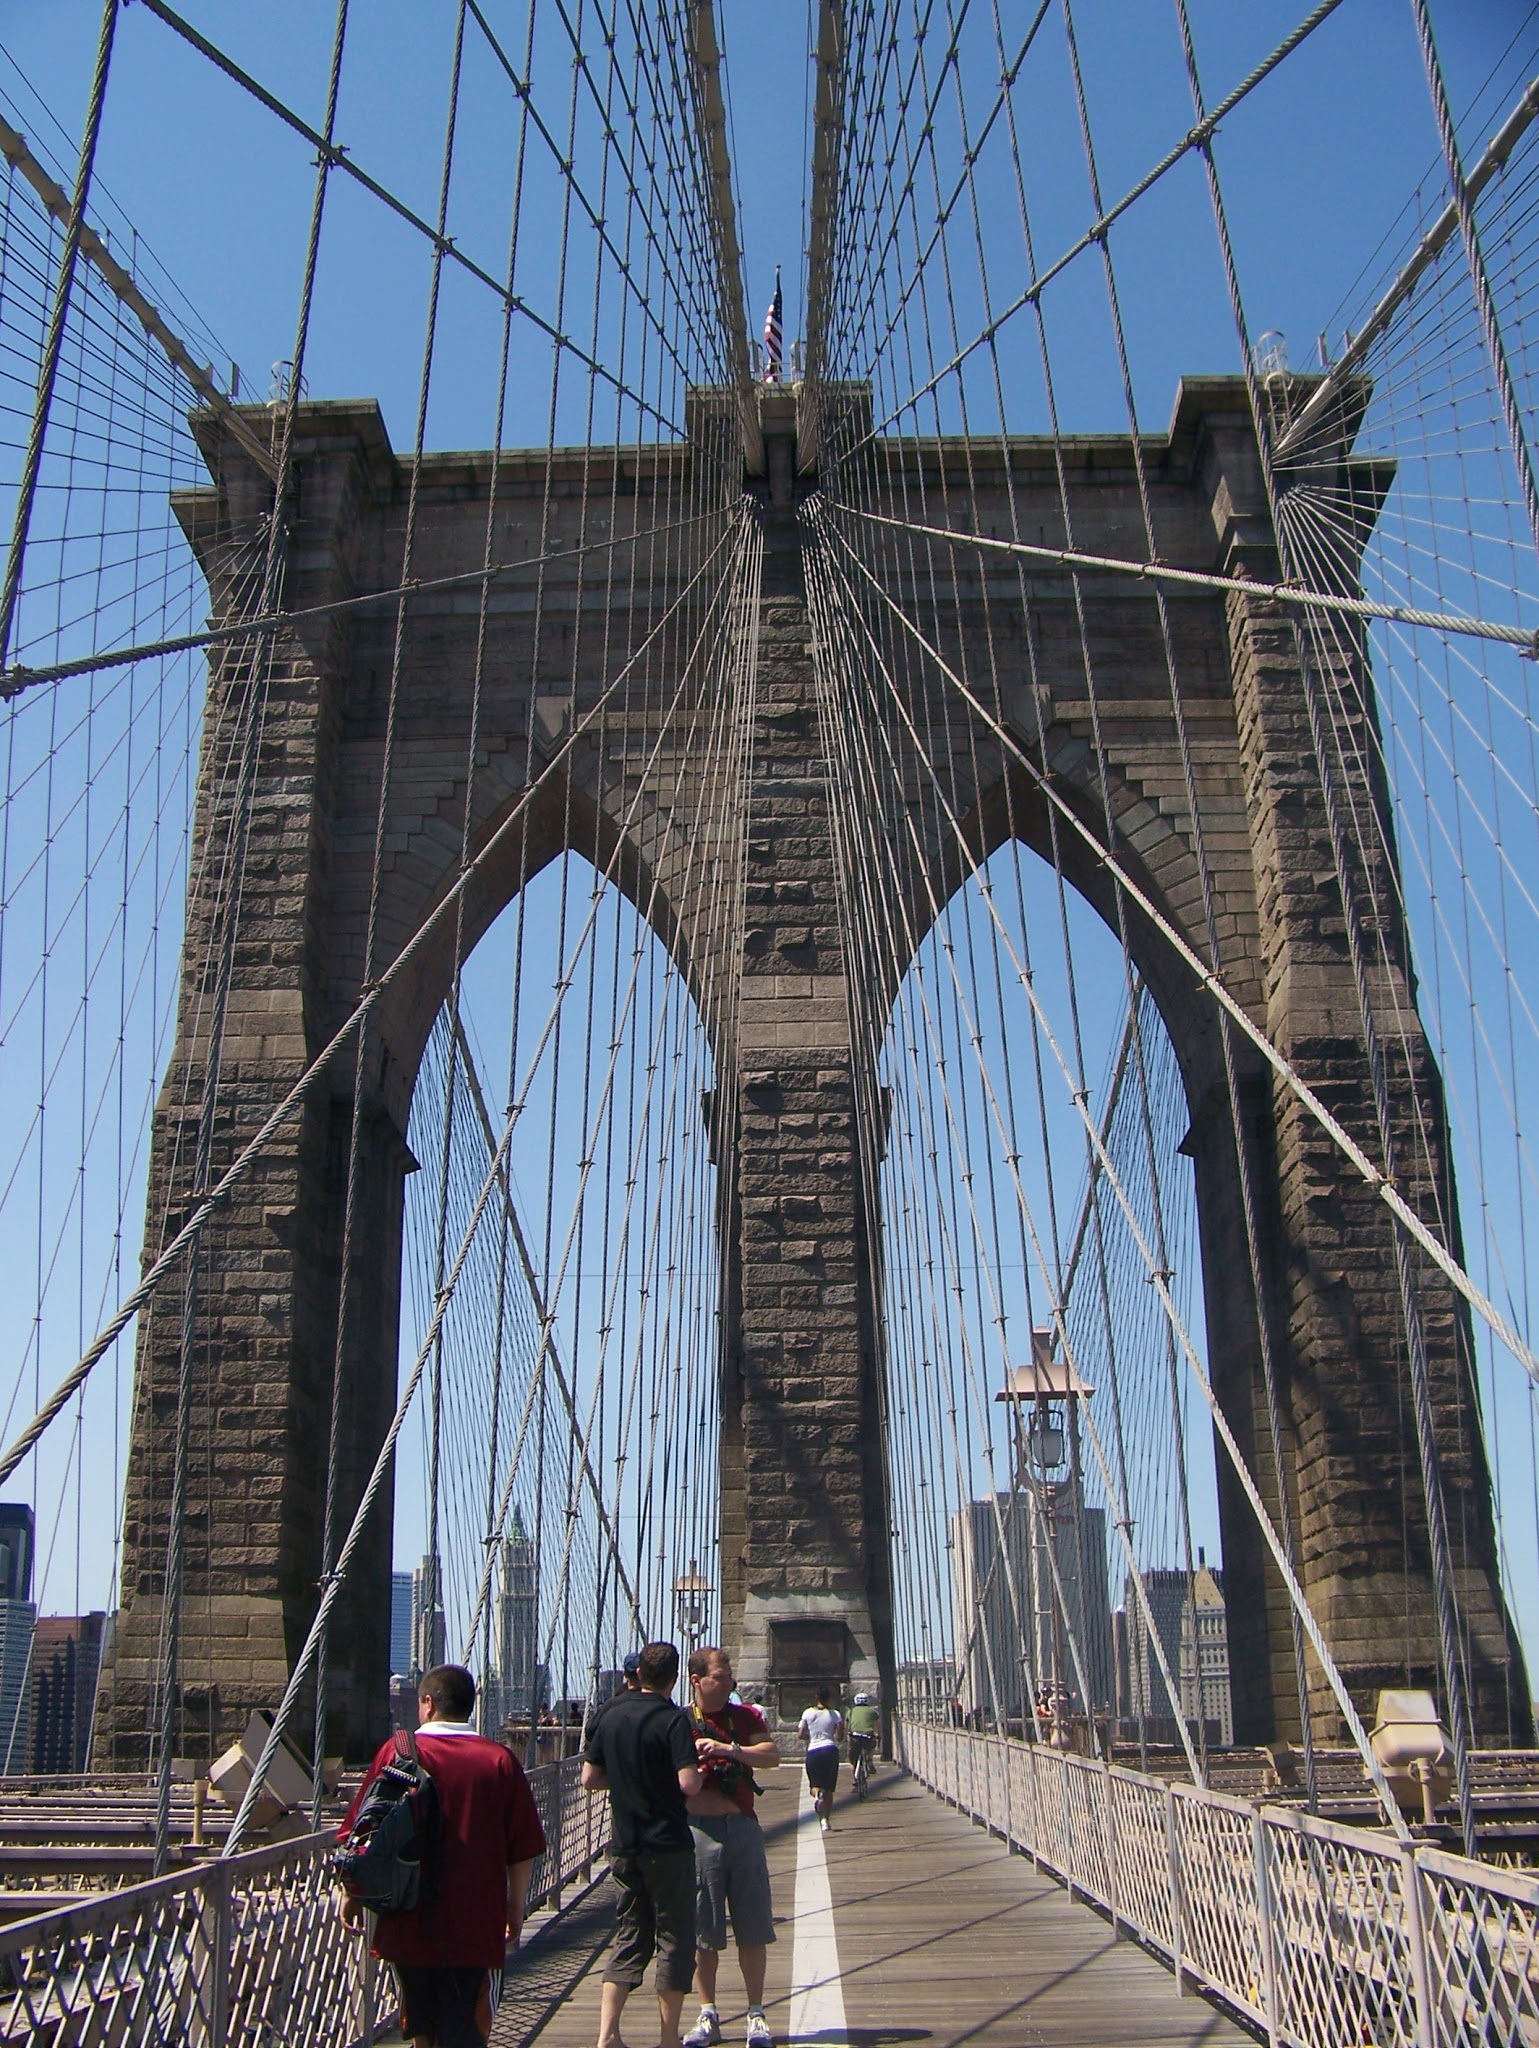
architecture, bridge, new york, suspension bridge, arch, mast, landmark, united states, cable stayed bridge, truss bridge, skyway, nonbuilding structure